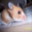
Label: hamster